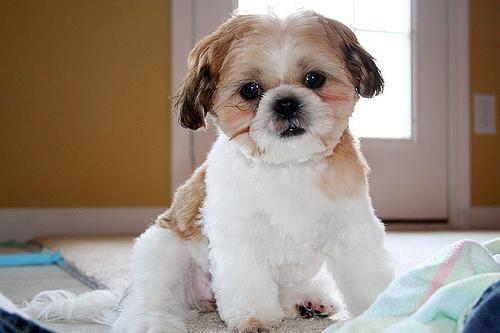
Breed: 361-n000123-Shih_Tzu